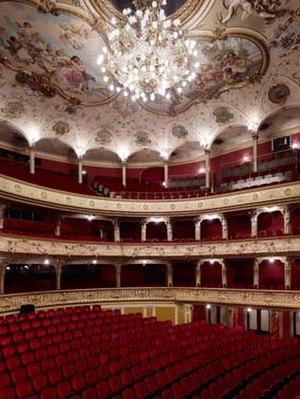
!Mediengruppe Bitnik est un collectif artistique suisse, formé par Carmen Weisskopf et Domagoj Smoljo, accompagnés des "complices" Adnan Hadzi et Daniel Ryser. Leur œuvre est influencée par des courants de l'art contemporain comme Fluxus, l'art conceptuel, la première génération du net.art, et peut être considéré comme faisant partie de l'art post-internet.